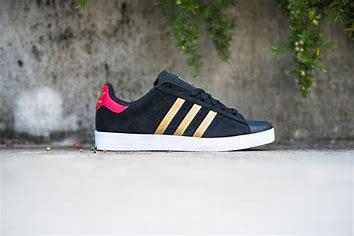
Brand: adidas
Model: Superstar Skate